Timothy Geithner

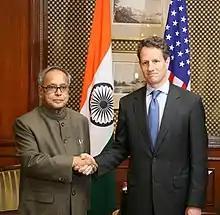
Pranab Mukherjee, then India's finance minister, with Geithner in 2010

Geithner had authority over the second tranche of $350 billion from the $700 billion banking bailout bill passed by Congress in October 2008. Under the Financial Stability Plan, he proposed to create a new investment fund to provide a market for the legacy loans and securities—the so-called "toxic assets"—burdening the financial system, using a mix of taxpayer and private money. He also proposed expanding a lending program that would spend as much as $1 trillion to cover the decline in the issuance of securities backed by consumer loans. He further proposed to give banks new infusions of capital with which to lend. In exchange, banks would be required to cut the salaries and perks of executives and sharply limit dividends and corporate acquisitions. The plan was criticized by Nobel laureates Paul Krugman and Joseph Stiglitz, a former World Bank Chief Economist.